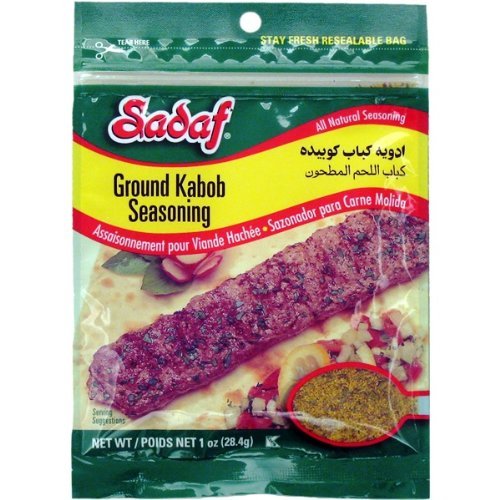
Sadaf Meat Kabob Seasoning 4 x 1 oz - Middle eastern and mediterranean kabob spices and seasonings mix - Kosher, packed in the USA (Pack of 4)
Category: Grocery
This blend is ideal for beef, chicken or turkey. Use as a marinade or a rub, grill, bbq or broil for that authentic persian taste.
Features: Ground Meat Kabob Seasoning blend is ideal for any ground meat, beef, lamb, and veal. | Ground Meat Kabob Seasoning blend is ideal for any ground meat, beef, lamb, and veal. | Great for Mix and grill, BBQ or broil for that authentic Persian taste | It transforms chicken, ground beef or ground lamb into a wonderful Mediterranean/Middle Eastern delight | Ingredients: Onions, garlic, sumac, parsley, salt, pepper, turmeric, and other spices | Kosher: Packaged in USA